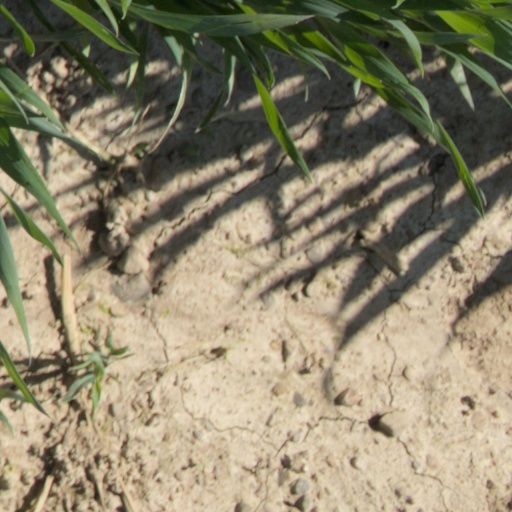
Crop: wheat